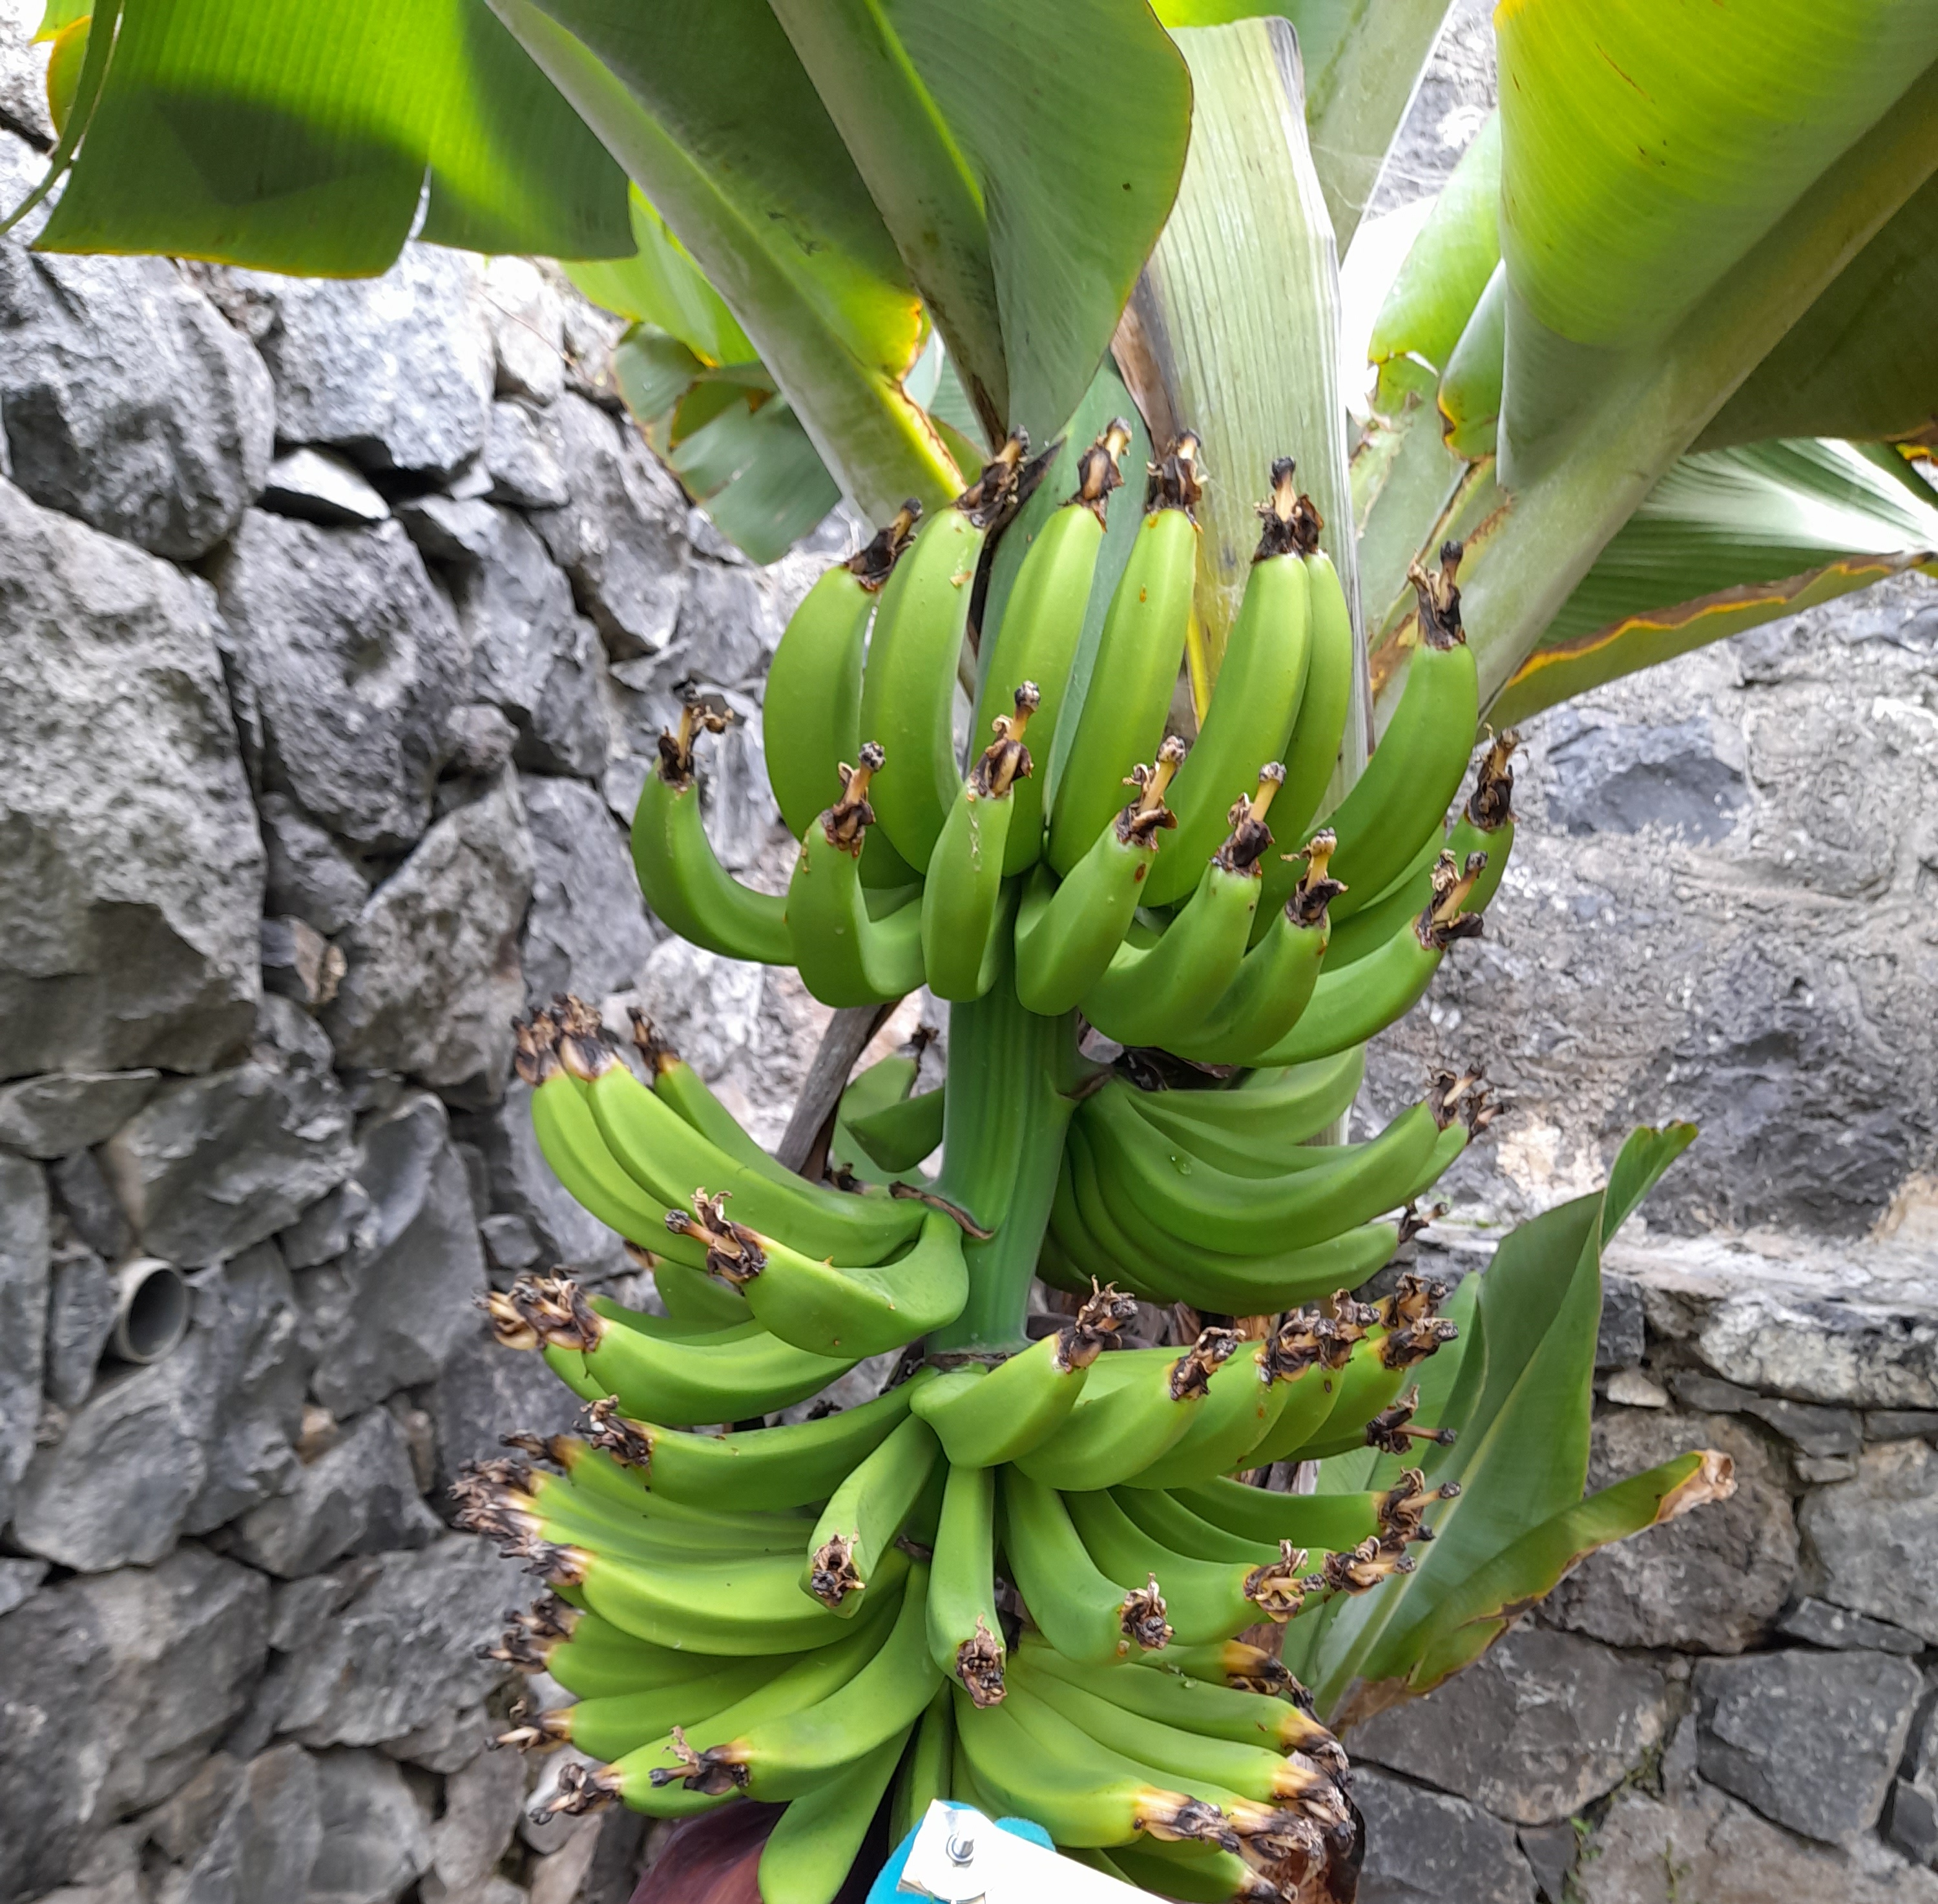
Label: Keep